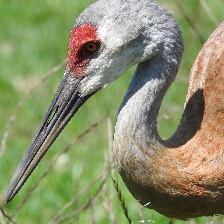
Species: SANDHILL CRANE
Scientific name: GRUS CANADENSIS
ImageNet parent category: crane